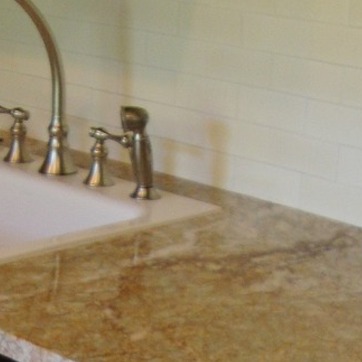
Material: polishedstone